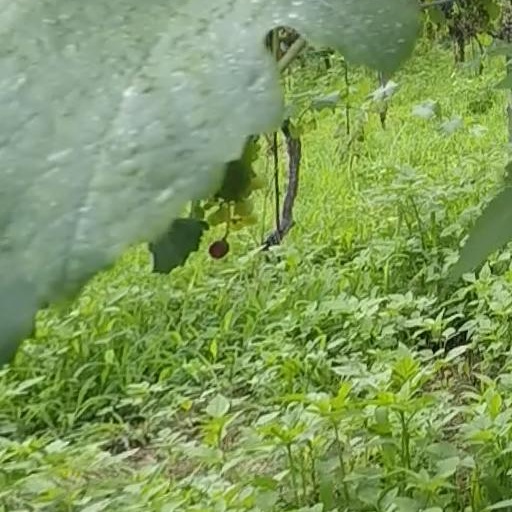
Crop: grape